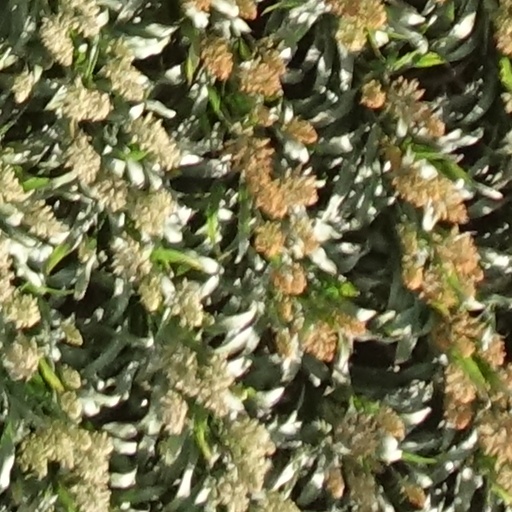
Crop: sorghum